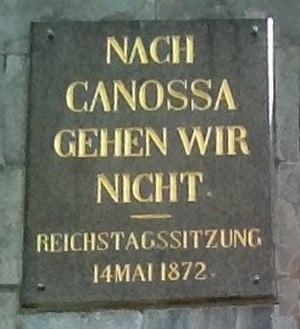
La pénitence de Canossa de janvier 1077 est un moment clef du conflit médiéval entre la papauté et le souverain germanique, au cours duquel le roi des Romains Henri IV vient s'agenouiller devant le pape Grégoire VII afin que celui-ci lève l'excommunication prononcée contre lui.